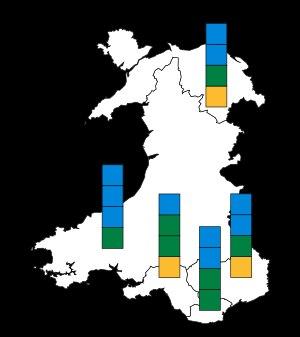
Les élections de l'Assemblée nationale du pays de Galles de 2003 se sont déroulées le 1ᵉʳ mai 2003. Ce sont les deuxièmes élections pour l'Assemblée nationale du pays de Galles, créée en 1999.